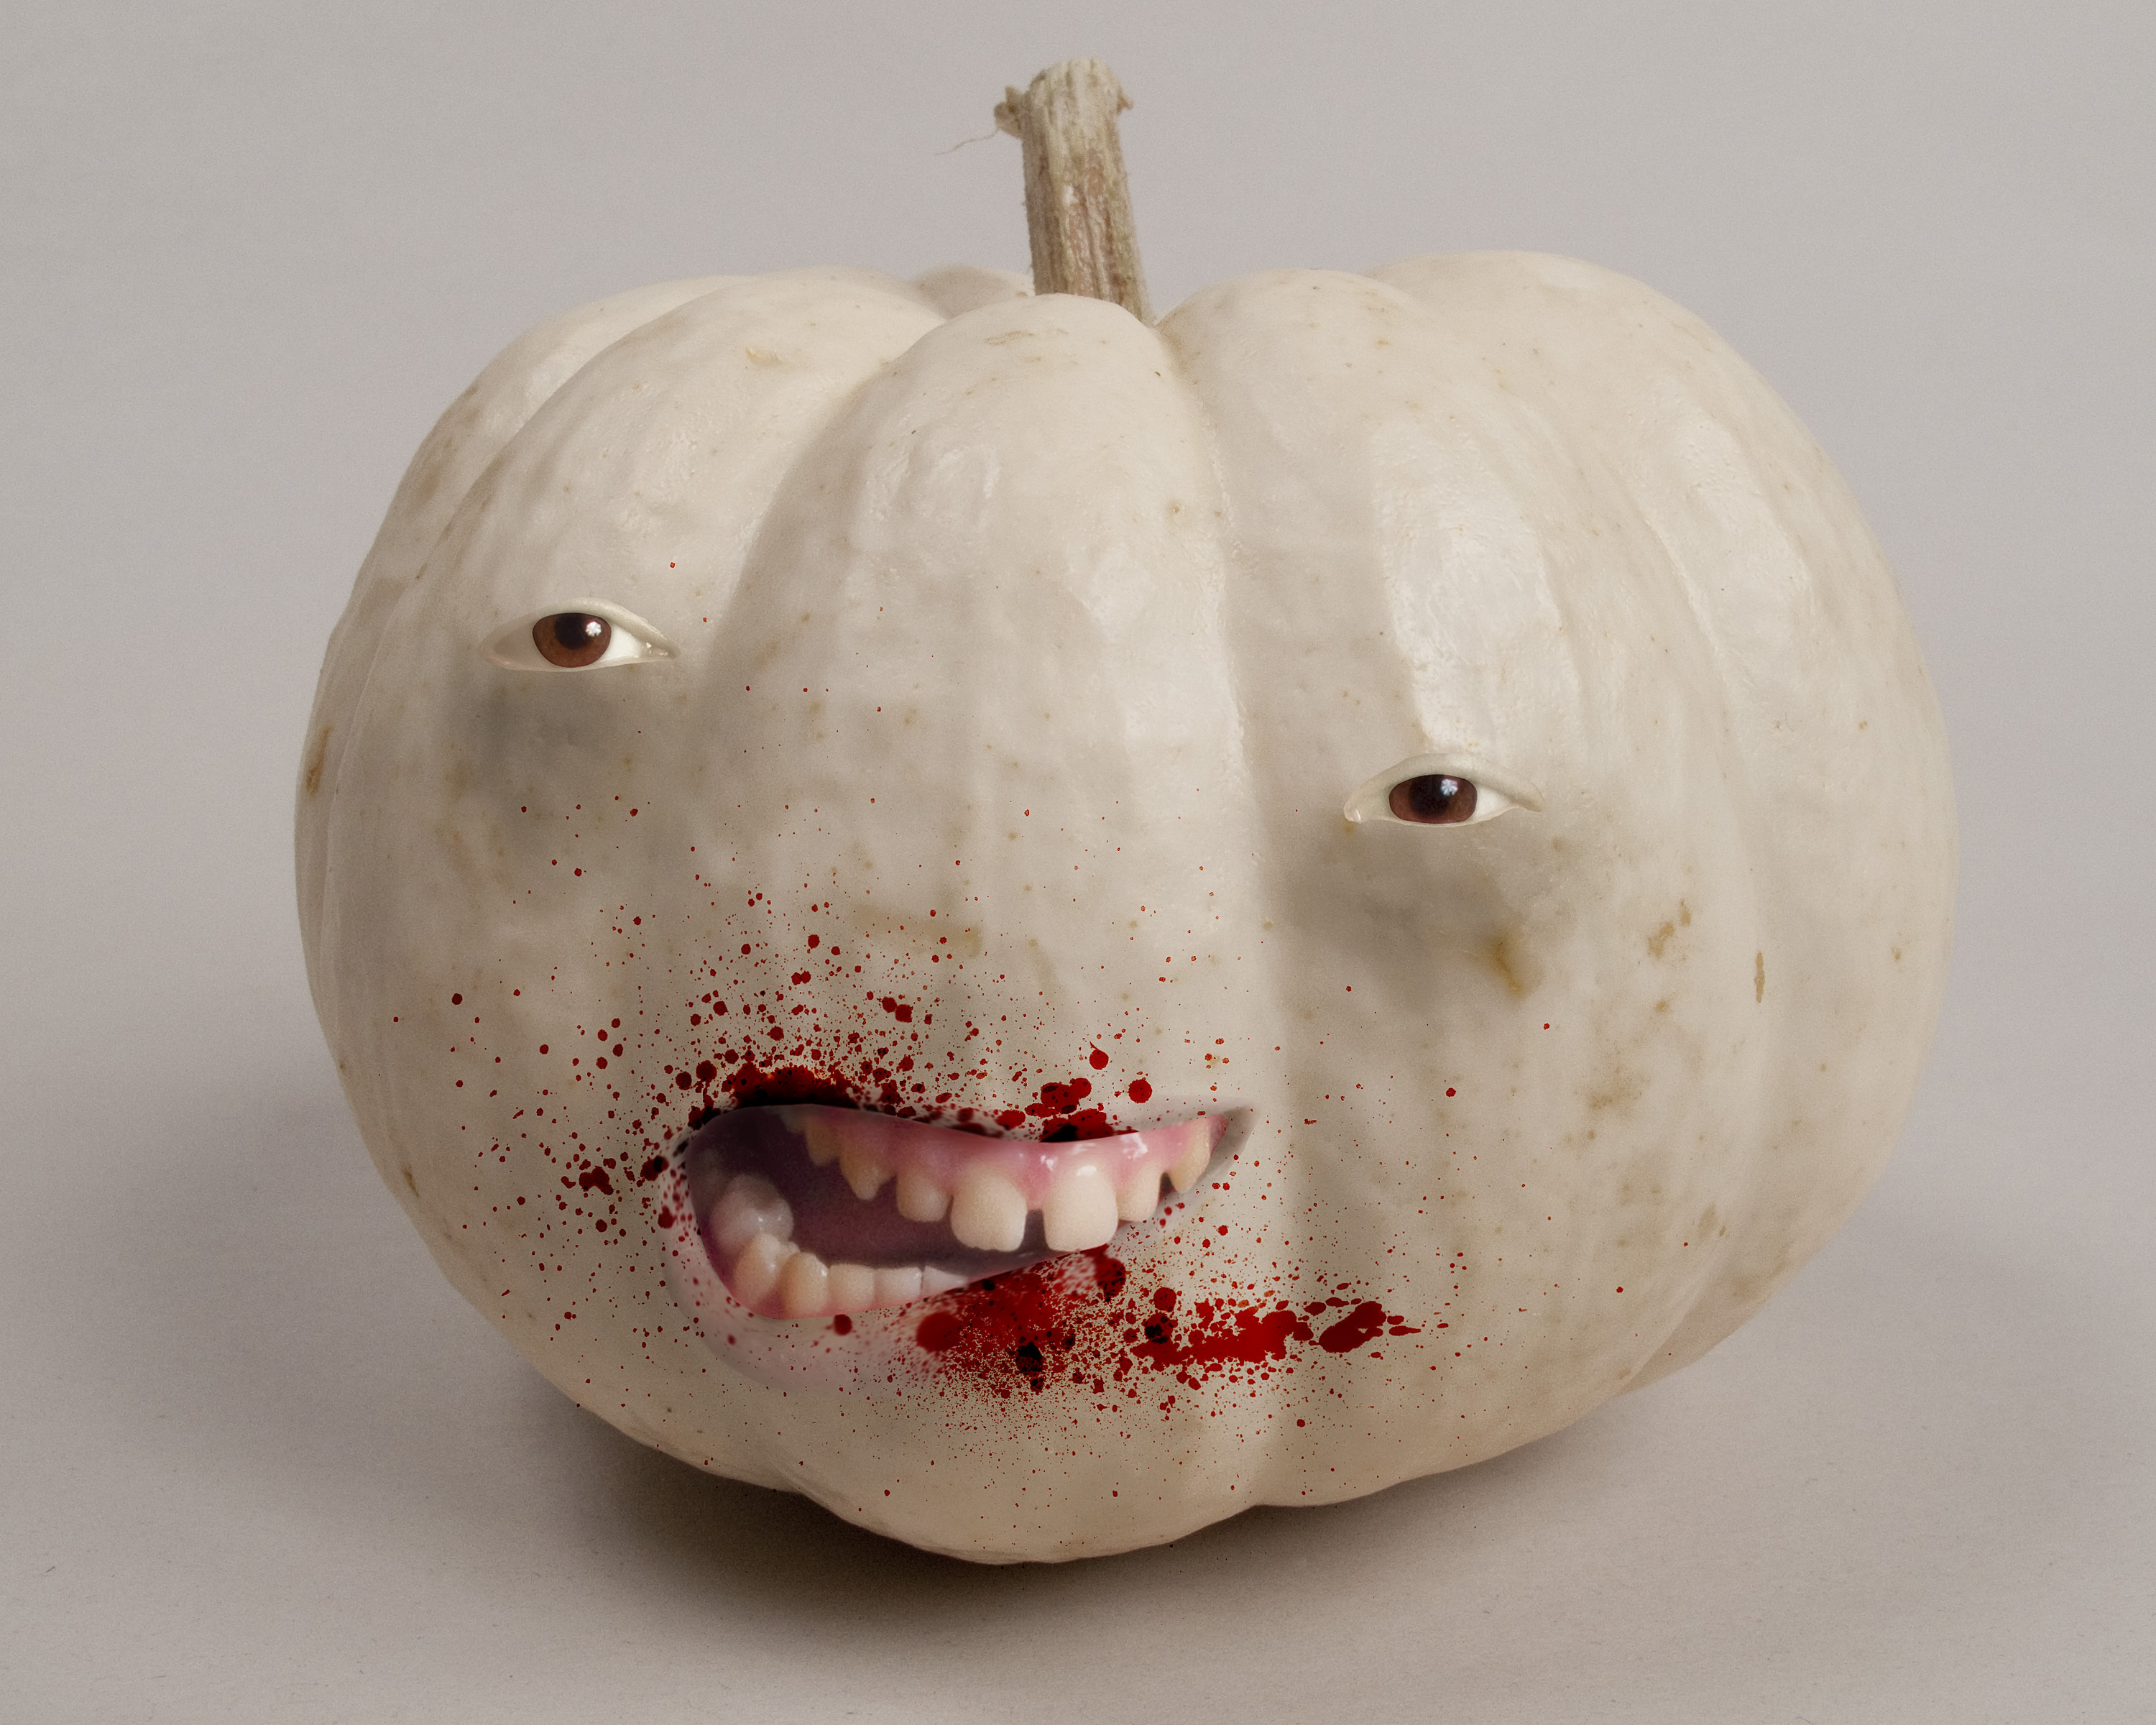
food, produce, ceramic, pumpkin, halloween, toy, material, coconut, sculpture, art, zombie, head, carving, brains, musthavebrains, stuffed toy